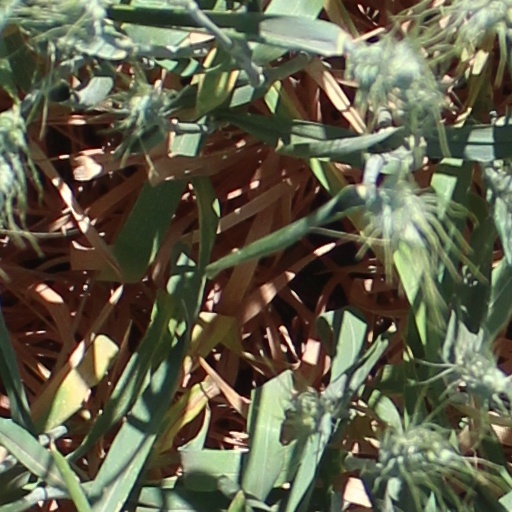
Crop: wheat